Justin Gatlin

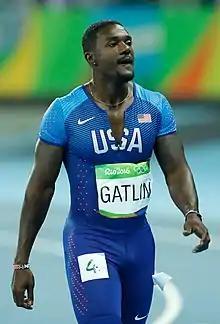
Gatlin at the 2016 Olympics

On April 22, 2017, Gatlin won the gold medal in the 4 × 100 meters relay for the second time in his career at the World Athletics Relays in Nassau, Bahamas. At the 2017 USA Outdoor Track and Field Championships, Justin Gatlin won the 100 meters in 9.95 seconds, beating young favorite Christian Coleman, who clocked 9.98 seconds. In doing so, he broke Kim Collins' World M35 Masters Record of 9.96 seconds, and was 0.02 of a second away from breaking the World Masters All-Time record of 9.93 also from Collins. He opted out of the 200 meters after his Olympic injury, which was caused by a rolled ankle coming off the turn.